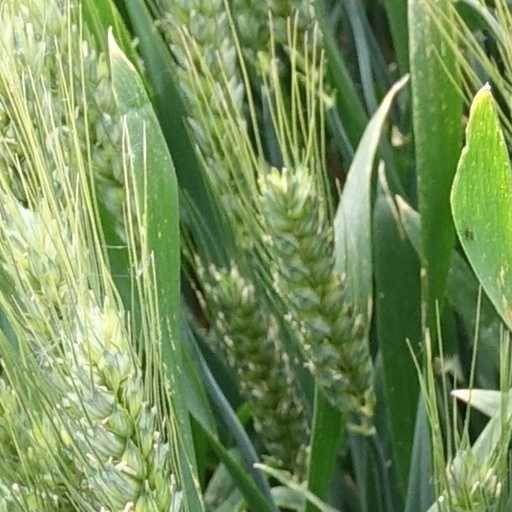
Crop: wheat